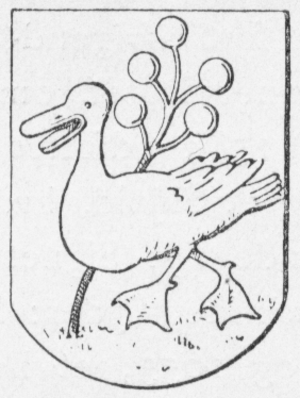
Anst Herred
Anst Herreds segl 1584
Våben for Anst Herred (1584 udgave). Illustration fra Anders Thisets artikel Om danske By- og Herredsvaaben trykt i Tidsskrift for Kunstindustri 1893-1894.
Anst Herred i de nuværende Ribe og Vejle Amter er omgivet af herrederne Slavs, Malt, Frøs, Gram, Nr. Tyrstrup, Brusk, Jerlev, samt den tidligere købstad Kolding.